Edgewater Hotel and Casino

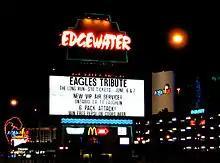
The property's marquee sign in 2008

The hotel has 1,053 rooms divided between two towers: a large 26-story tower, Sedona, and a smaller 6-story tower, Santa Fe. The property has a casino with of gaming space. There is also a pool and spa, as well as several restaurants.